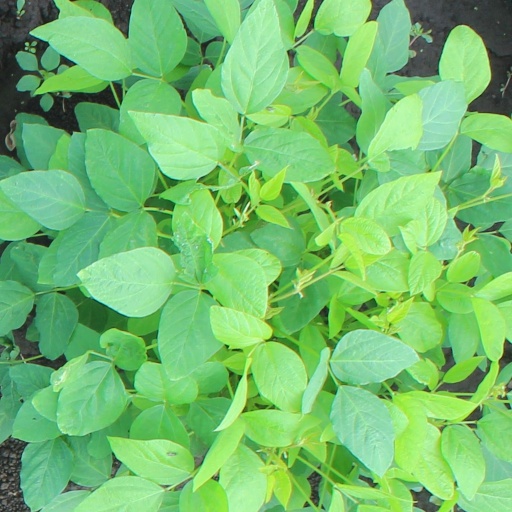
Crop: soybean